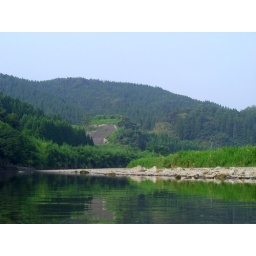
l was sitting on a small rock in the river and l could not resist to shoot this scenery